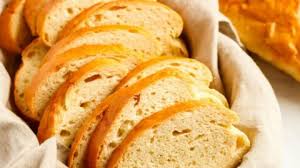
Waste category: biological